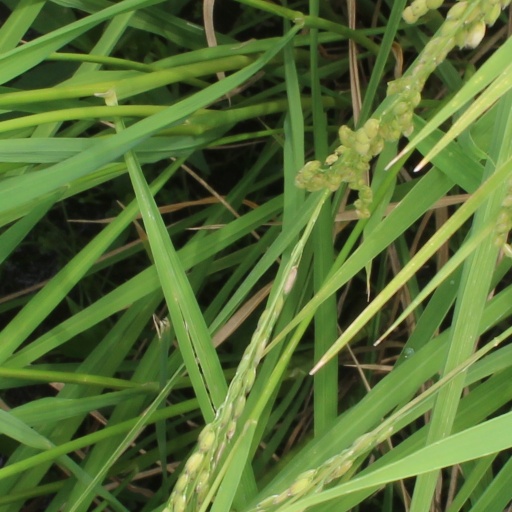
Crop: rice